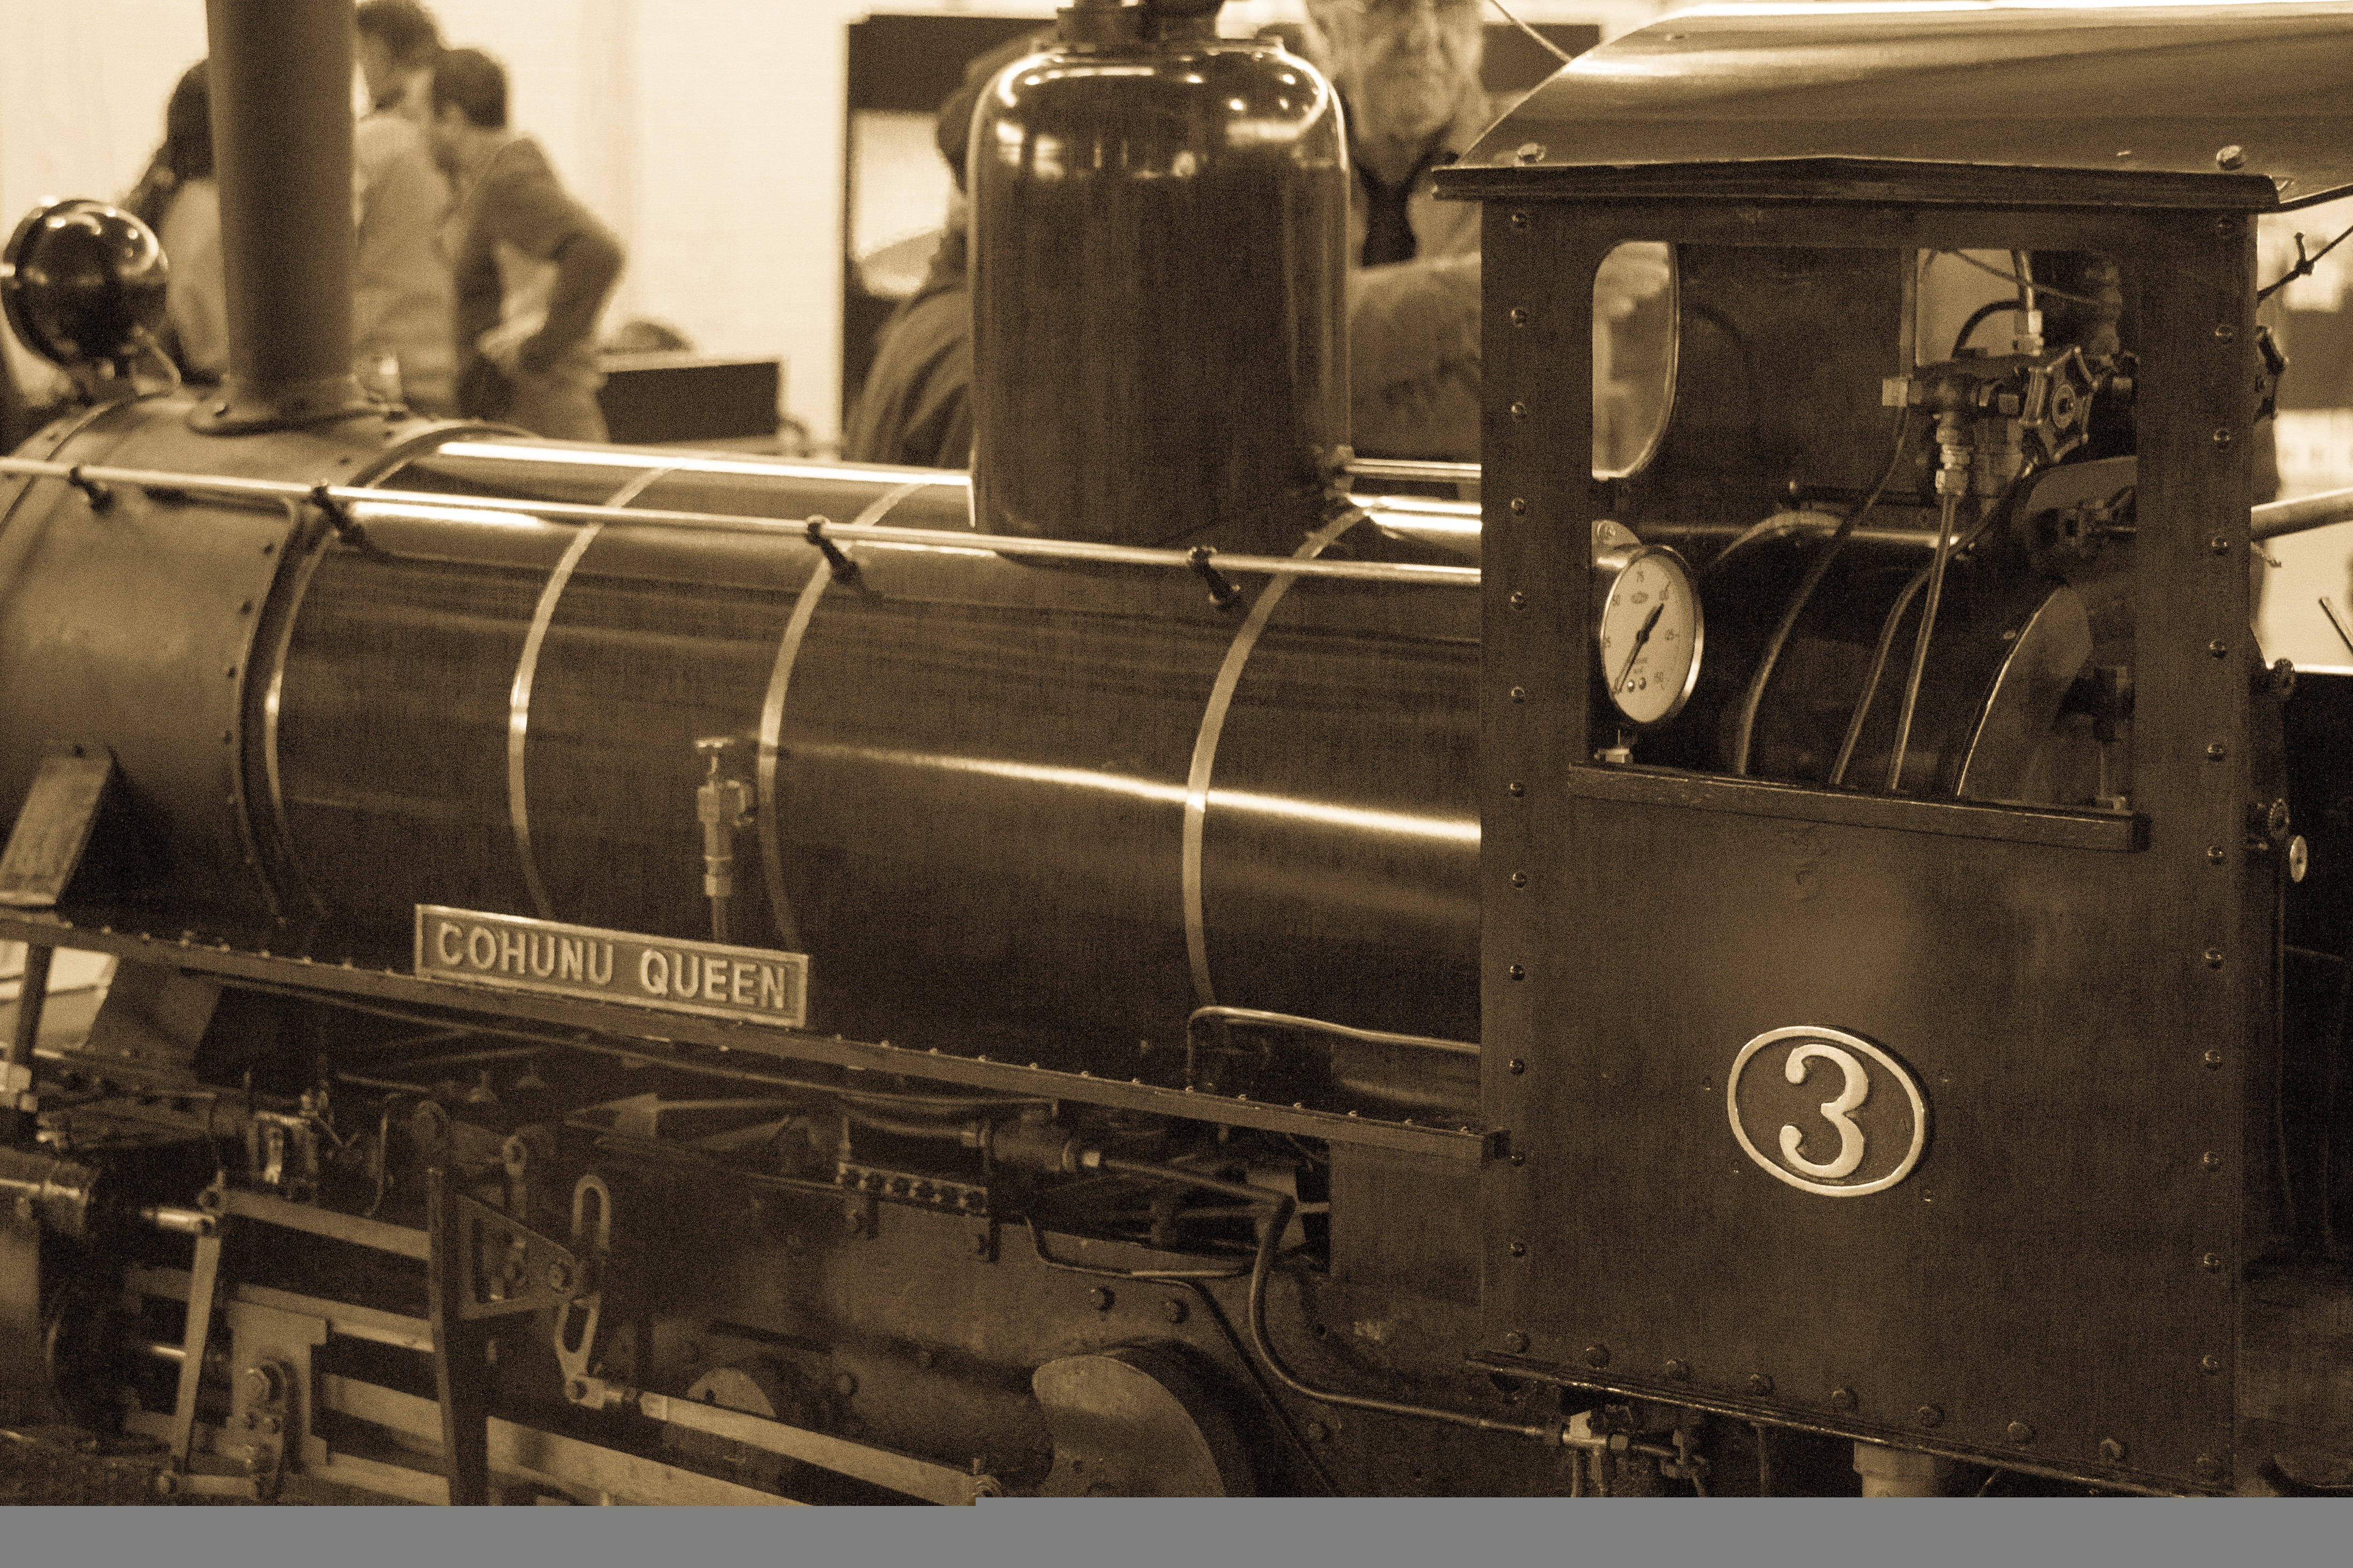
railway, steam, old, train, transport, vehicle, nostalgia, locomotive, engine, loco, steam engine, historically, rail transport, steam locomotive, out of date, steam powered, land vehicle, train wreck, rolling stock, automotive engine part, railroad car, steam poweredloco, sorted out